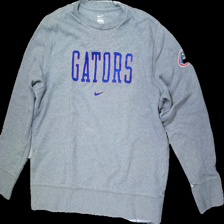
View: front
Type: Sweater
Category: Unisex
Brand: Nike
Colors: Grey, Blue, Orange
Material: 100% Cotton
Pattern: Other
Cut: Regular, C-collar
Size: XXL
Holes: Minor
Damage: hole
Damage location: bottom right
Price range: 50-100
Recommended usage: Reuse
Description: grey sweatshirt with sportsteam logo